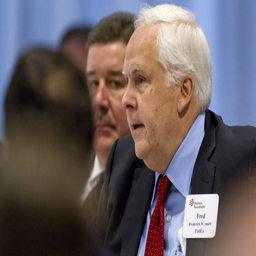
organization leader , at a meeting at the headquarters .